Han van Meegeren

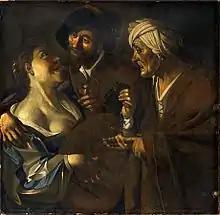
Han van Meegeren's forgery of "The Procuress" by Dirck van Baburen

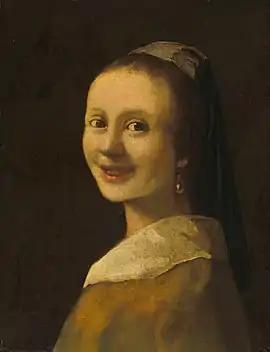
"Smiling Girl" may have been painted by Van Meegeren

Posthumously, Van Meegeren's forgeries have been shown in exhibitions around the world, including exhibitions in Amsterdam (1952), Basel (1953), Zürich (1953), Haarlem in the Kunsthandel de Boer (1958), London (1961), Rotterdam (1971), Minneapolis (1973), Essen (1976–1977), Berlin (1977), (1985), New York (1987), Berkeley, CA (1990), Munich (1991), Rotterdam (1996), The Hague (1996) and more recently at the Haagse Kunstkring, The Hague (2004) and Stockholm (2004), and have thus been made broadly accessible to the public.